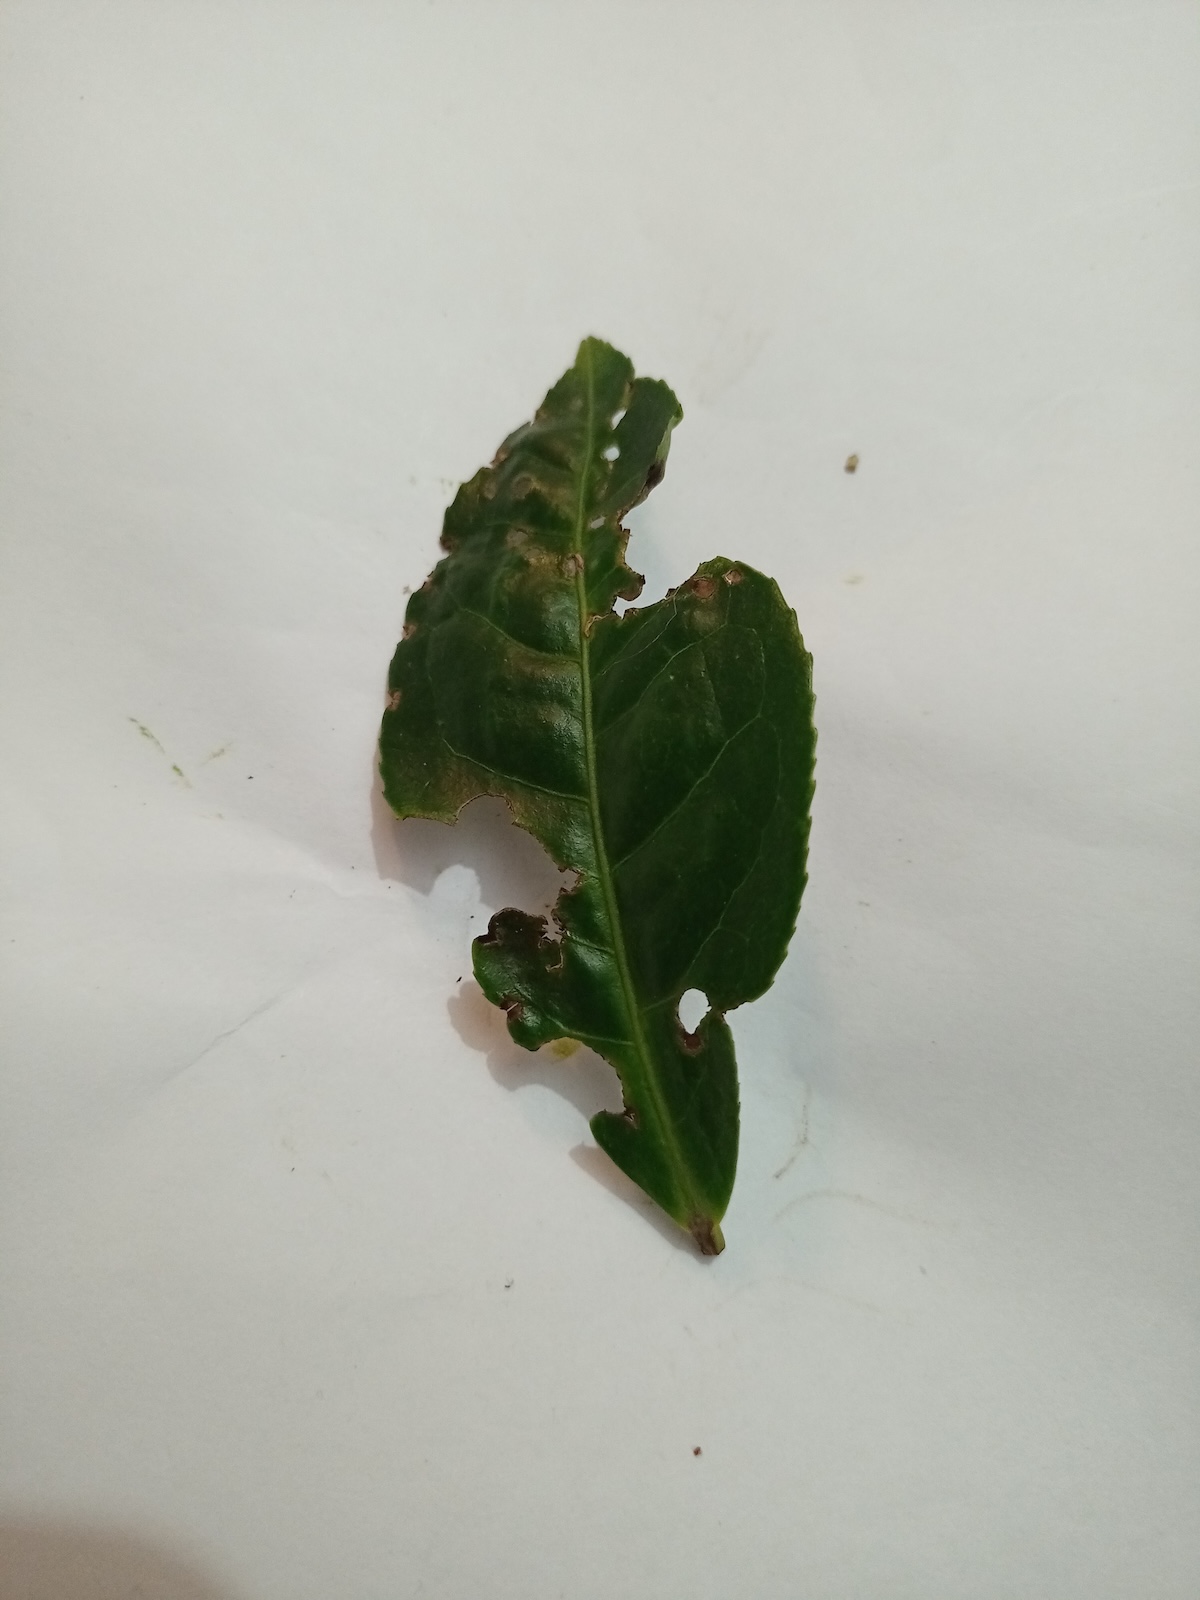
Label: Green mirid bug